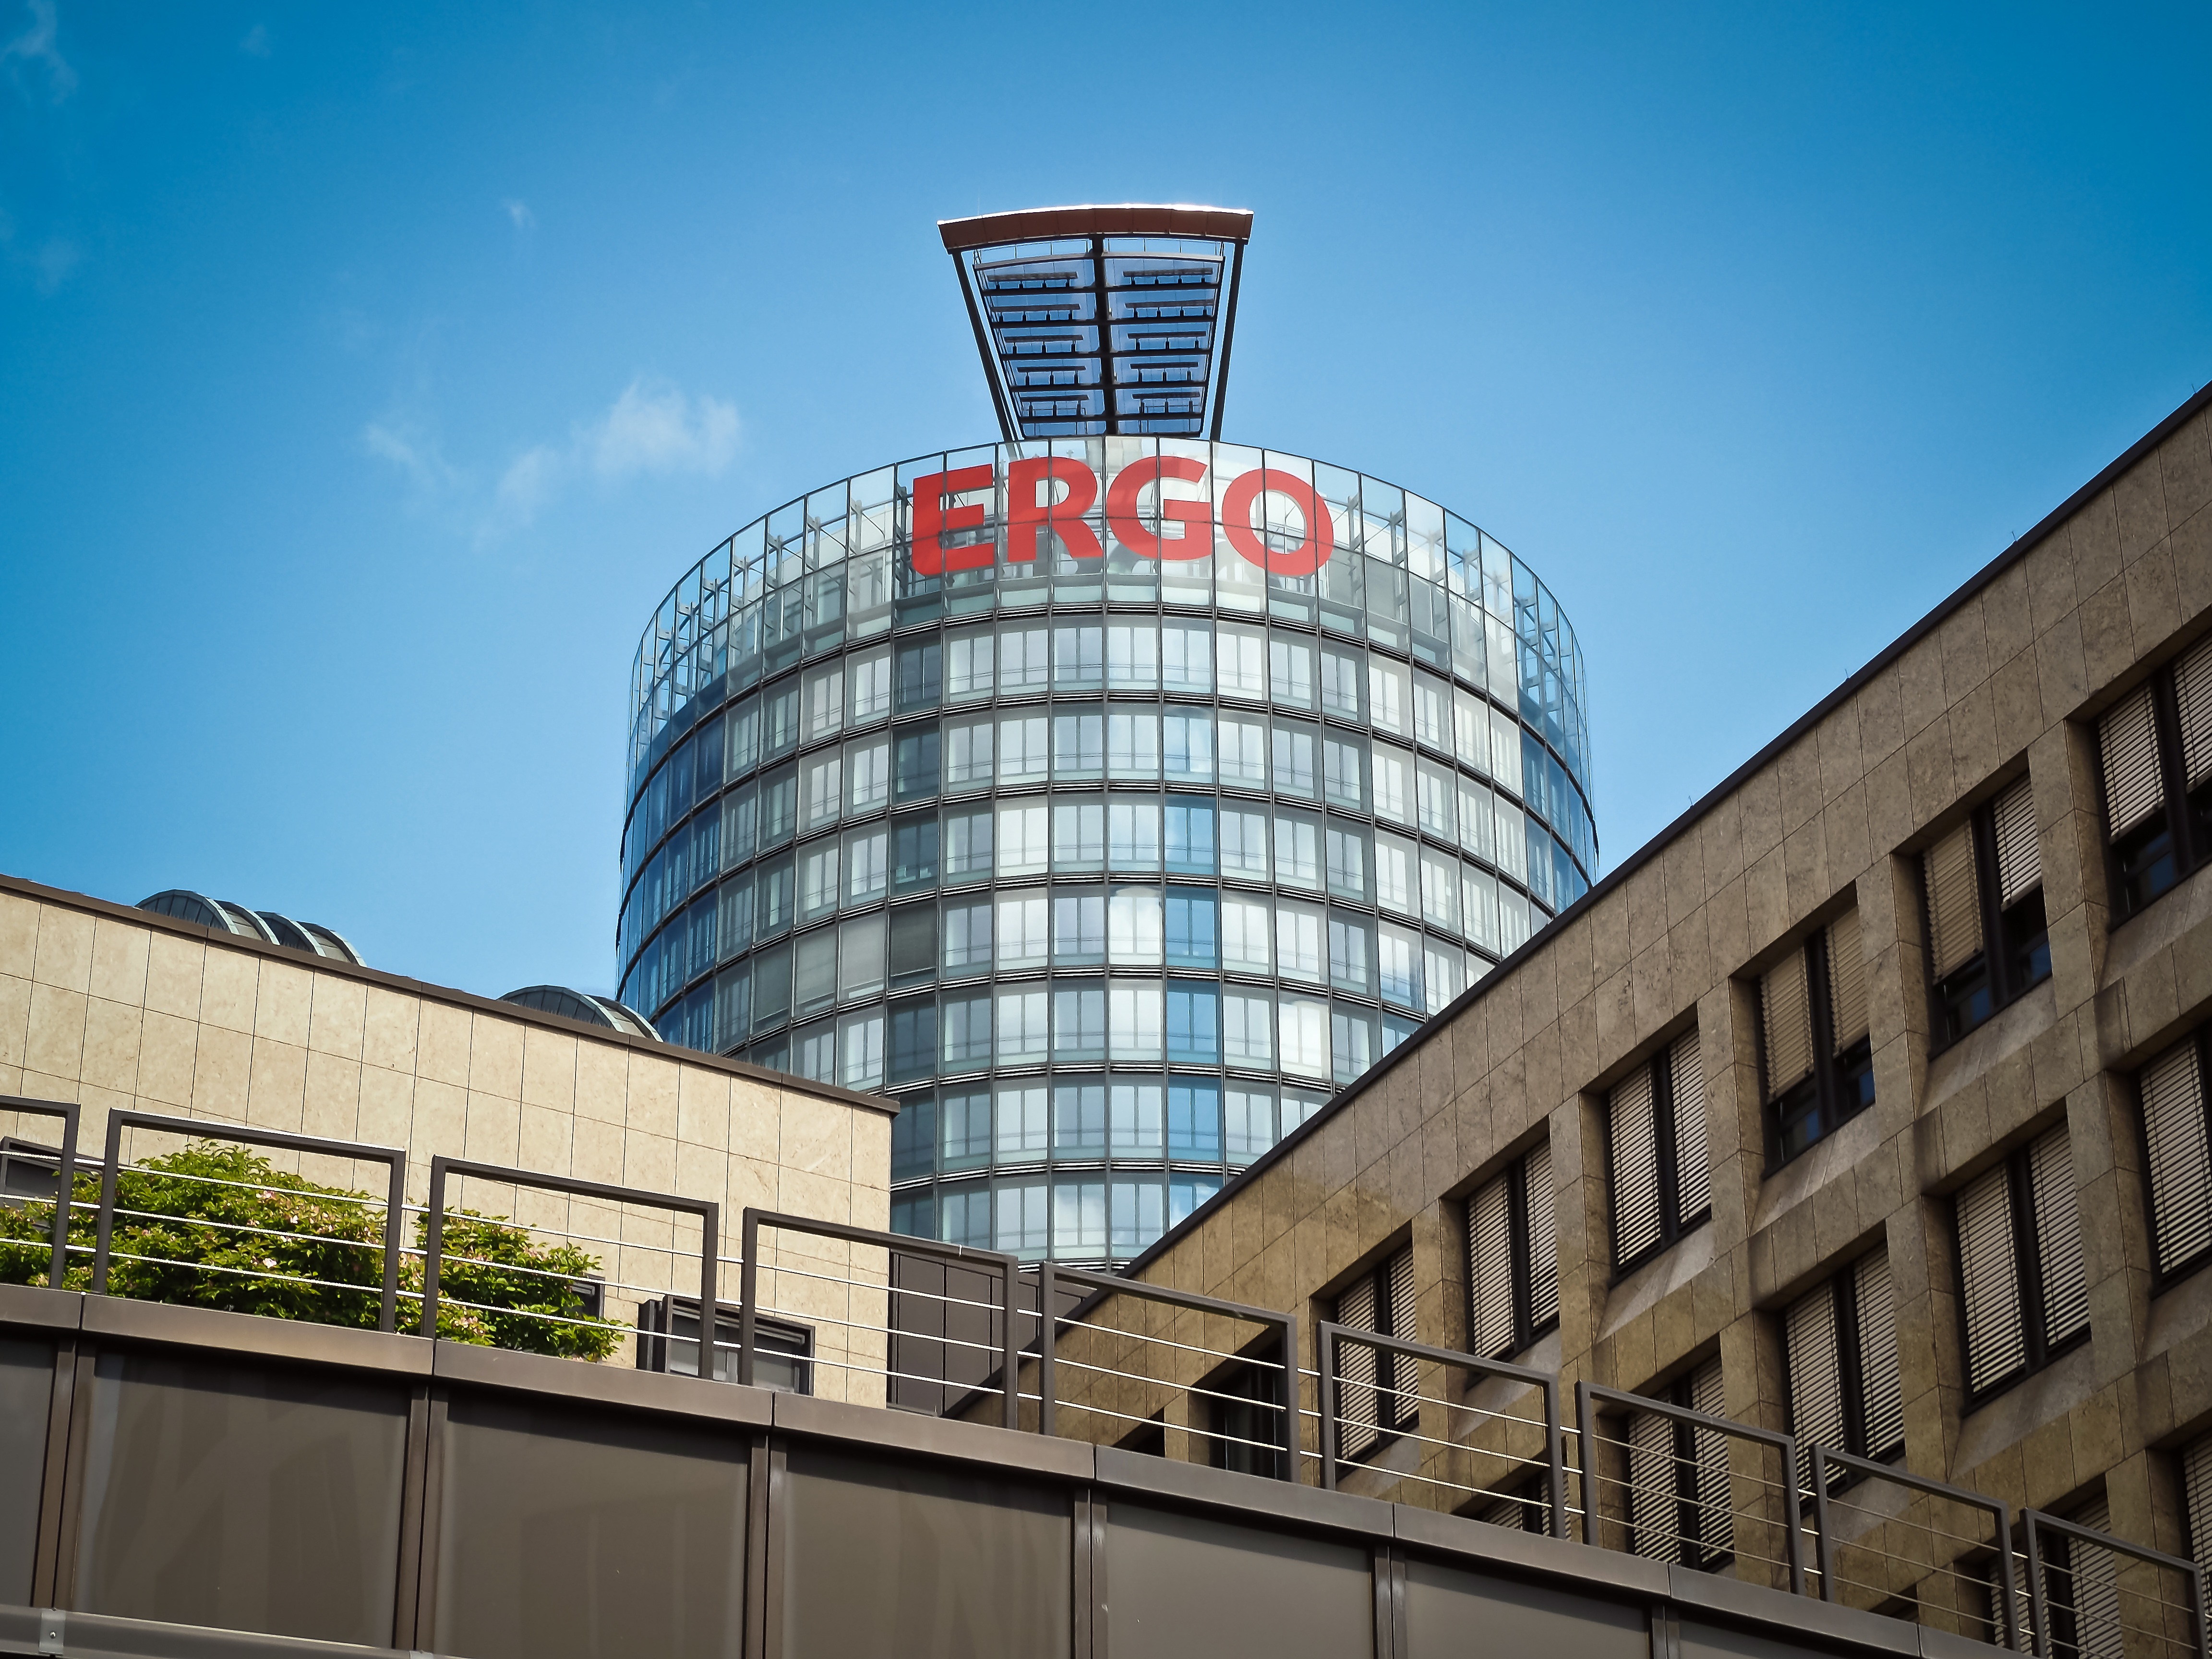
architecture, structure, window, glass, perspective, building, city, skyscraper, urban, downtown, tower, office, landmark, facade, modern, stadium, office building, tower block, skyscrapers, headquarters, housewife, glass facades, glass window, dusseldorf, insurance, urban area, metropolitan area, sport venue